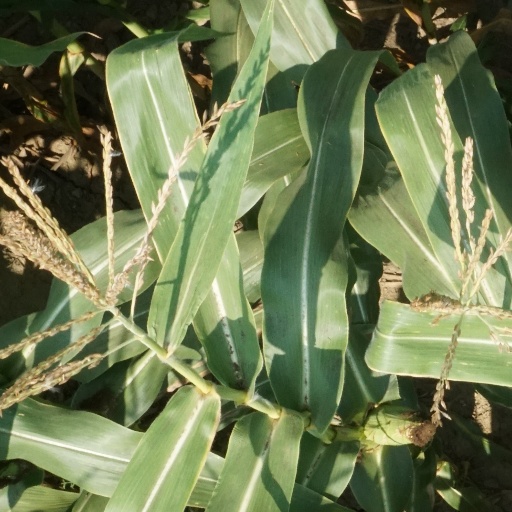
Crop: maize; corn